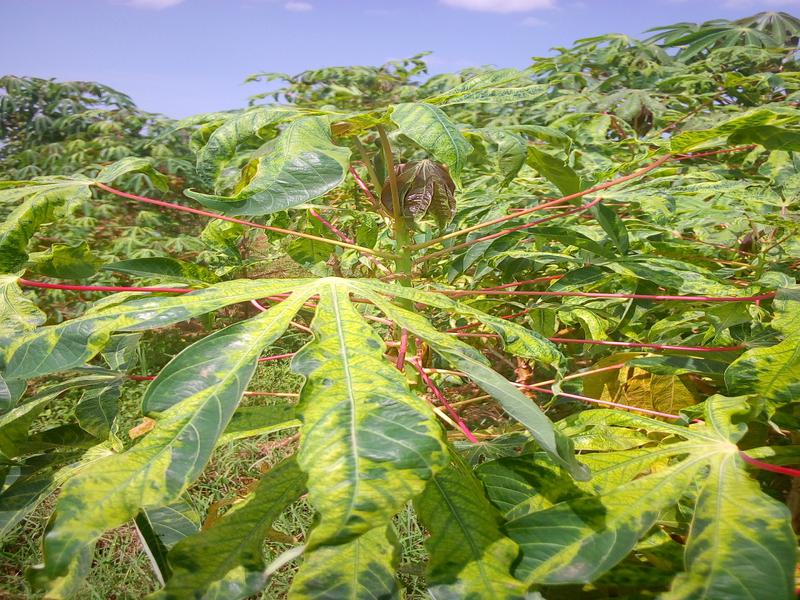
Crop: cassava
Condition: mosaic_disease